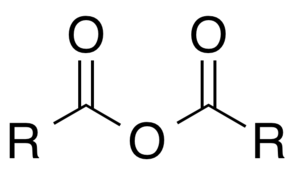
Syreanhydrid
Carboxylsyreanhydriders generelle struktur. R angiver resten af de to syremolekyler
Et syreanhydrid er en organisk forbindelse hvor to acylgrupper er bundet til det samme oxygenatom. Syreanhydrid dannes ved at to syrer bindes sammen under fraspaltning af vand. Acylgrupperne kan være afledt af alle oxosyrer, men er oftest afledt fra carboxylsyrer. Symmetriske syreanhydrider afledt fra carboxylsyrer navgives ved at tilføje anhydrid til den afledte carboxylsyrers endelse. Fx navngives anhydridet af eddikesyre, (CH₃CO)₂O, som eddikesyreanhydrid.